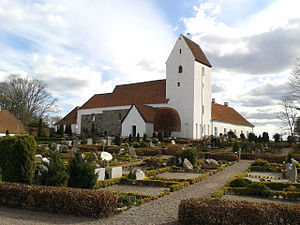
Ørslev Kloster
Ørslev Kirke og Kloster set fra nordvest
Ørslev Kirke og Kloster set fra nordvest
Ørslev Kloster ligger i Ørslevkloster Sogn, Skive Kommune, Fjends Herred og indtil 2007 i Viborg Amt.